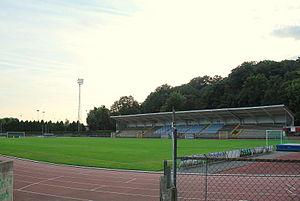
Le Koninklijke Football Club Diest est un club de football belge basé à Diest, porteur du matricule 41. Il évolue en première provinciale lors de la saison 2018-2019. Le club a disputé 60 saisons dans les séries nationales belges, dont 9 en première division.